Tensionless hitch

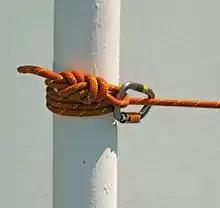
A tensionless hitch around a post

A Tensionless hitch is an anchor knot used for rappelling or rope rescue. Unlike most knots, the tensionless hitch retains a 100% efficiency rating, meaning the strength of the knot is equal to the strength of the rope; it is not a significant stress riser.